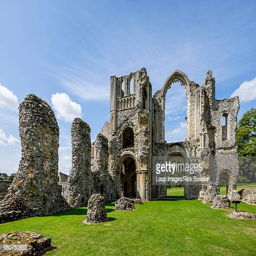
the ruins on a sunny day